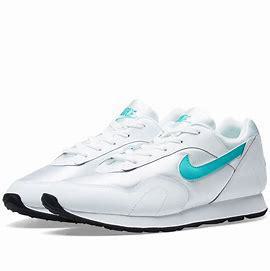
Brand: Nike
Model: Outburst